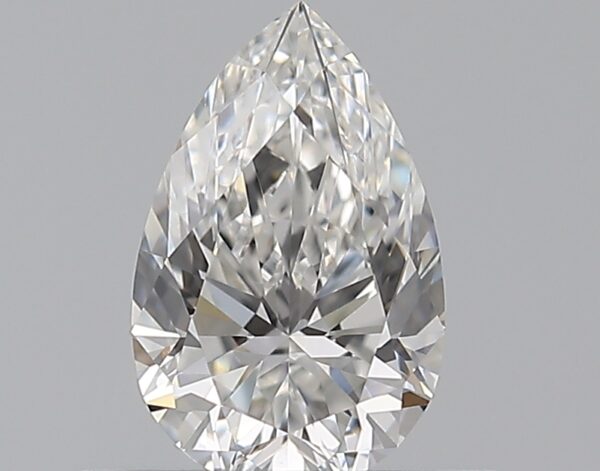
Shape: pear
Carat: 0.5
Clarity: VVS2
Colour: F
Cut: EX
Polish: EX
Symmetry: VG
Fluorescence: N
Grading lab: GIA
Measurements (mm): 6.8 x 4.34 x 2.77